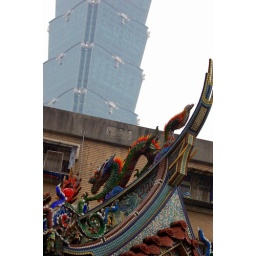
Taipei 101 in the background of this dragon statue sitting on the flying roof